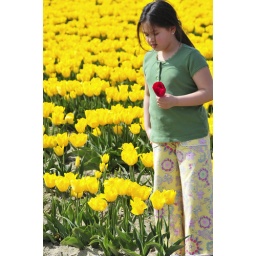
Red in field of yellow